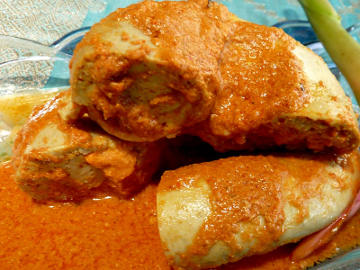
Label: gulai_tambusu